Nestor El Maestro

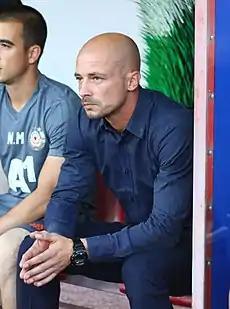
Nestor El Maestro in 2018

Nestor El Maestro (born Nestor Jevtić, ; on 25 March 1983) is a Serbian football manager.